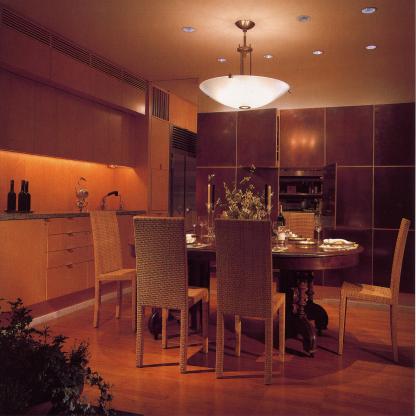
Scene: Indoor